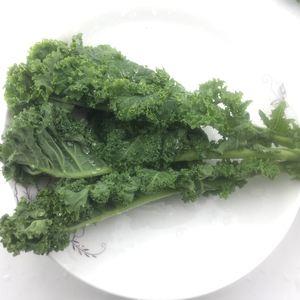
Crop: unknown
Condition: cabbage